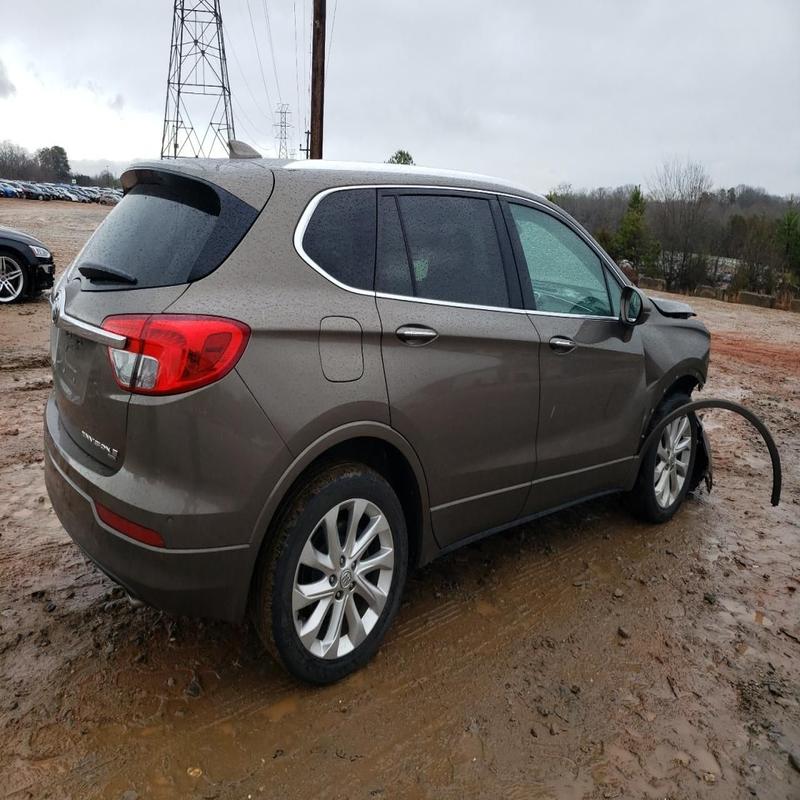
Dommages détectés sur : plaque d'immatriculation avant, pare-choc avant, feu avant droit, capot, aile avant droite, porte avant droite, aile arrière droite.
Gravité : majeur